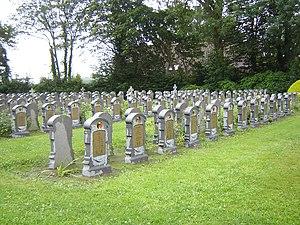
Un heldenhuldezerkje est une pierre tombale pour les victimes flamandes de la Première Guerre mondiale. Le modèle fut dessiné par le soldat peintre et dessinateur Joe English. C'est un symbole du mouvement nationaliste flamand. Ces pierres ont une forme de croix celtique dans laquelle est placée l'inscription AVV-VVK et en dessous le dessin d'une mouette volante renvoyant à l'hymne estudiantine flamingante De Blauwvoet écrite par Albrecht Rodenbach
Cette page regroupe l'ensemble des monuments classés de la ville belge de Alveringem.